Larry R. Hicks

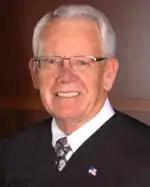

Larry Richard Hicks (December 13, 1943 – May 29, 2024) was an American jurist who served as a United States district judge of the United States District Court for the District of Nevada from 2001 until his death in 2024. Hicks was nominated to the position by President George W. Bush. He assumed senior status in 2012.